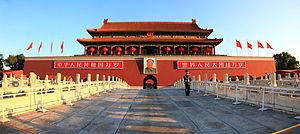
Le 28 octobre 2013, une voiture a foncé dans la place Tian'anmen, à Pékin, en Chine, dans ce que la police a décrit comme une attaque terroriste. Cinq personnes sont mortes dans l'incident ; trois à l'intérieur du véhicule et deux autres à proximité. La Police a identifié le conducteur Usmen Hasan et les deux passagers, comme son épouse, Gulkiz Gini, et sa mère, Kuwanhan Reyim. 38 autres personnes ont été blessées.